List of Peaky Blinders characters

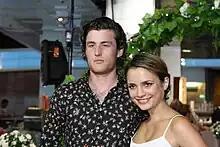
James Frecheville

Barney Thomason (played by Cosmo Jarvis) was a WWI comrade and old friend of Thomas Shelby's . He was admitted to a mental asylum shortly after the war after committing an unknown crime, presumably due to his severe shell-shock and was certified insane.